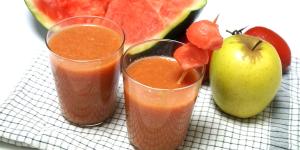
gazpacho de sandia y manzana